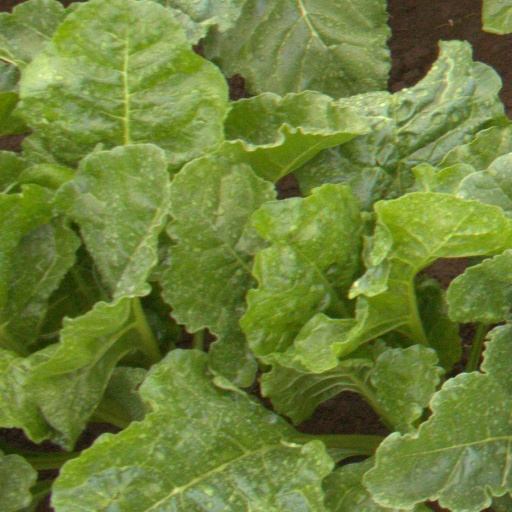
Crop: sugar beet